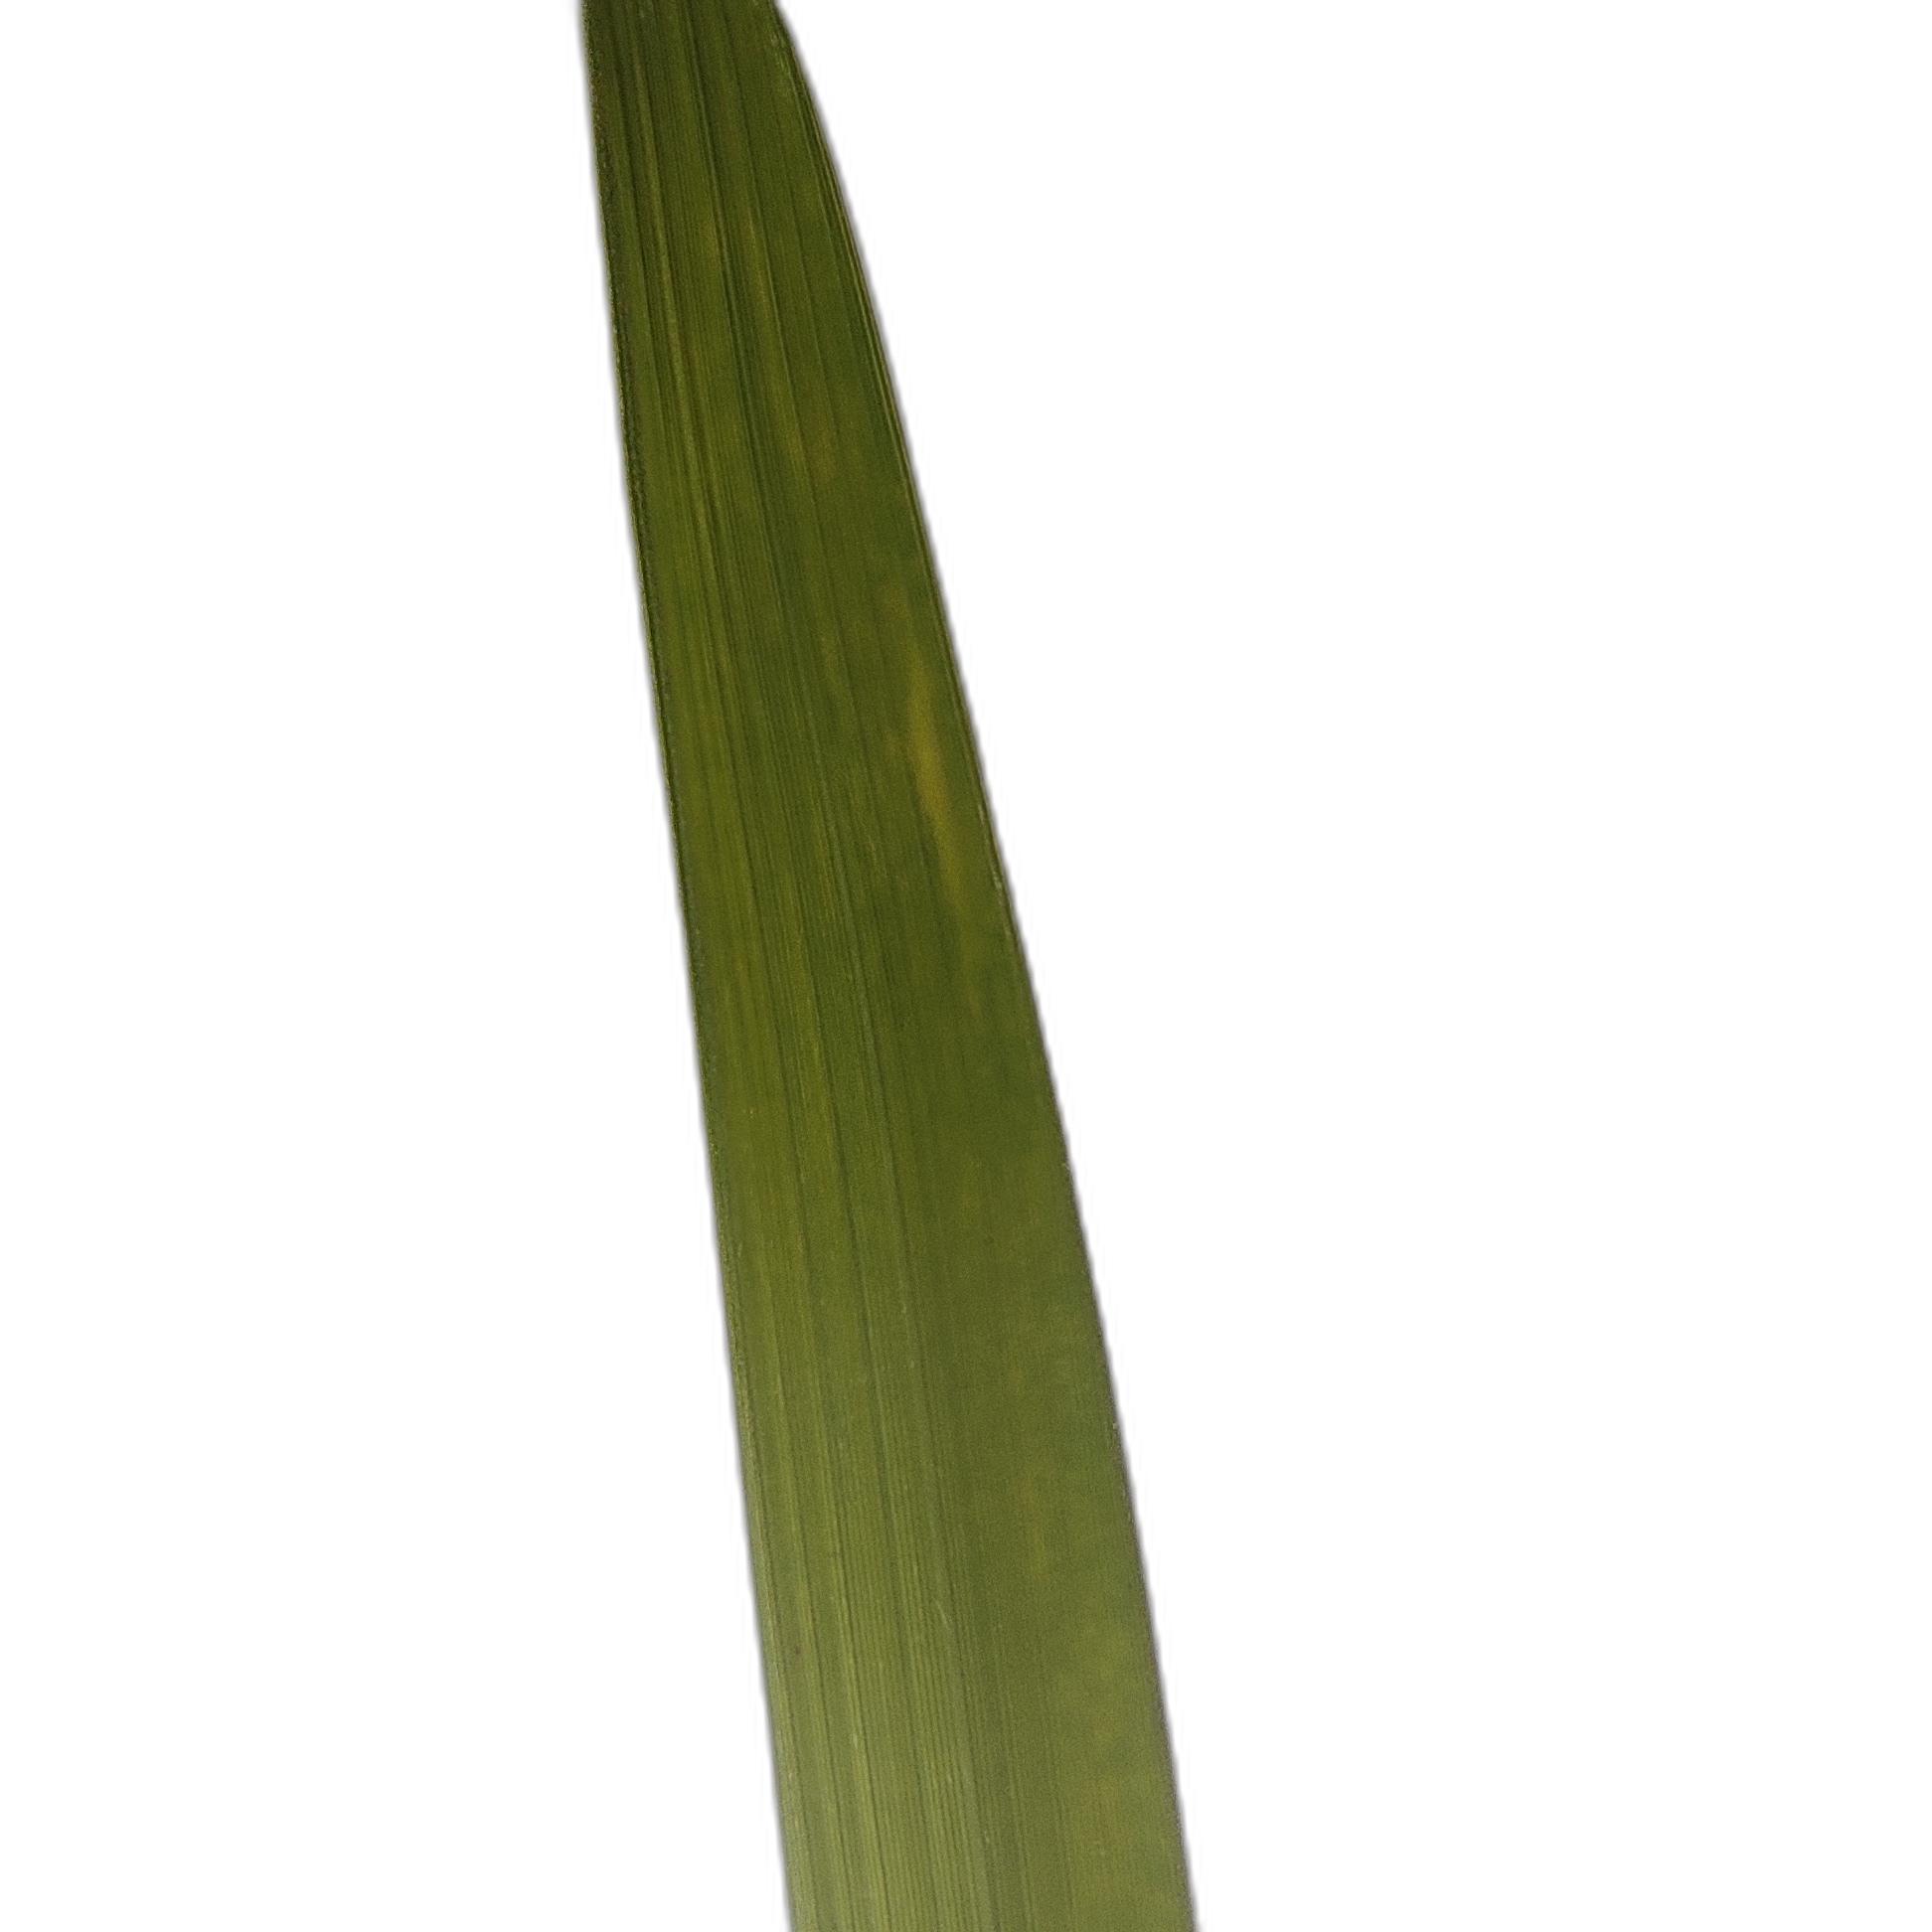
Label: Healthy